Jenny Beavan

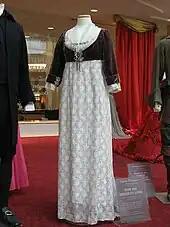
Detail of the costume worn by Emma Thompson as Elinor Dashwood in "Sense and Sensibility", designed by Beavan and John Bright.

Jenny Beavan is known for her work on Merchant Ivory films. In the 1970s, she worked on set design for London theatrical productions. She joined the field of film costume design after obtaining an unpaid position to design garments for a small Merchant Ivory film, "Hullabaloo Over Georgie and Bonnie's Pictures". Beavan was assistant to Judy Moorcroft on the 1979 film The Europeans, the first 'proper' Merchant-Ivory film that featured precise and authentic period costuming. This began her long relationship with Merchant Ivory productions.